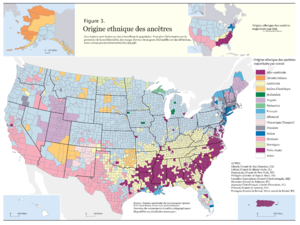
La démographie des États-Unis est l'ensemble des données et études concernant la population des États-Unis à toutes les époques. Ces données sont notamment calculées par le bureau du recensement des États-Unis. Les États-Unis sont au troisième rang des pays les plus peuplés avec environ 328 millions d'habitants en 2019, derrière la Chine et l'Inde. Le pays compte un nombre important de grandes agglomérations : il existe une cinquantaine d'agglomérations de plus d'un million d'habitants. Les États-Unis sont le premier pays d'immigration du monde.
La race, telle qu'elle est définie aujourd'hui par le Bureau du recensement des États-Unis et le Bureau de la gestion et du budget des États-Unis, est une donnée correspondant à un concept d'identification selon lequel les résidents choisissent la race ou les races avec laquelle ou lesquelles ils s'identifient le mieux. Les catégories, qui restent facultatives, représentent un concept sociologique de « races » qui a pour but de « refléter de façon générale une définition sociale de la race reconnue [aux États-Unis] ». La race et l'ethnicité sont considérées comme deux identités séparées et distinctes, et l'origine hispanique constitue une question séparée. Même s'il est, la plupart du temps, employé pour distinguer des groupes de citoyens dont l'apparence physique est différente, il peut aussi bien désigner l'espèce humaine dans son ensemble dans l'expression « human race ».
L'histoire de l'émigration allemande en Amérique s'étale sur plusieurs siècles, en connaissant un temps fort au XIXᵉ siècle. Les États-Unis formèrent la principale destination des Allemands même si un nombre important choisirent également l'Amérique du Sud. Aujourd’hui, aux États-Unis, 42,8 millions d’Américains se déclarent d’origine allemande, formant le groupe « ethnique » le plus nombreux. Les descendants d’Allemands vivent principalement dans les États du nord du Midwest comme le Dakota du Nord, qui a pour capitale Bismarck, où ils représentent 44,4 % de la population, le Wisconsin et le Dakota du Sud.
Les États-Unis, en forme longue les États-Unis d'Amérique, ou EUA, sont un pays transcontinental dont la majorité du territoire se situe en Amérique du Nord. Les États-Unis ont la structure politique d'une République constitutionnelle et fédérale à Régime présidentiel, ils sont composée de cinquante États, dont quarante-huit sont adjacents et forment le Mainland. Celui-ci est encadré par l'océan Atlantique à l'est, le golfe du Mexique au sud-est et l'océan Pacifique à l'ouest, et se trouve bordé au nord par le Canada et au sud-ouest par le Mexique. Les deux États non limitrophes sont l'Alaska, situé au nord-ouest du Canada, et Hawaï, un archipel situé au milieu de l'océan Pacifique-nord. De plus, le pays comprend quatorze territoires insulaires disséminés dans la mer des Caraïbes et le Pacifique. La géographie et le climat du pays sont extrêmement diversifiés, abritant une grande variété de faune et de flore, faisant des États-Unis l'un des 17 pays mégadivers de la planète.
Les Germano-Américains sont des citoyens des États-Unis qui ont des origines allemandes.